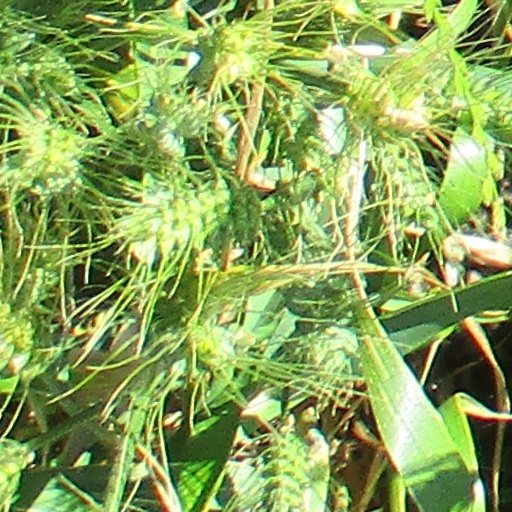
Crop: wheat